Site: brandenburg
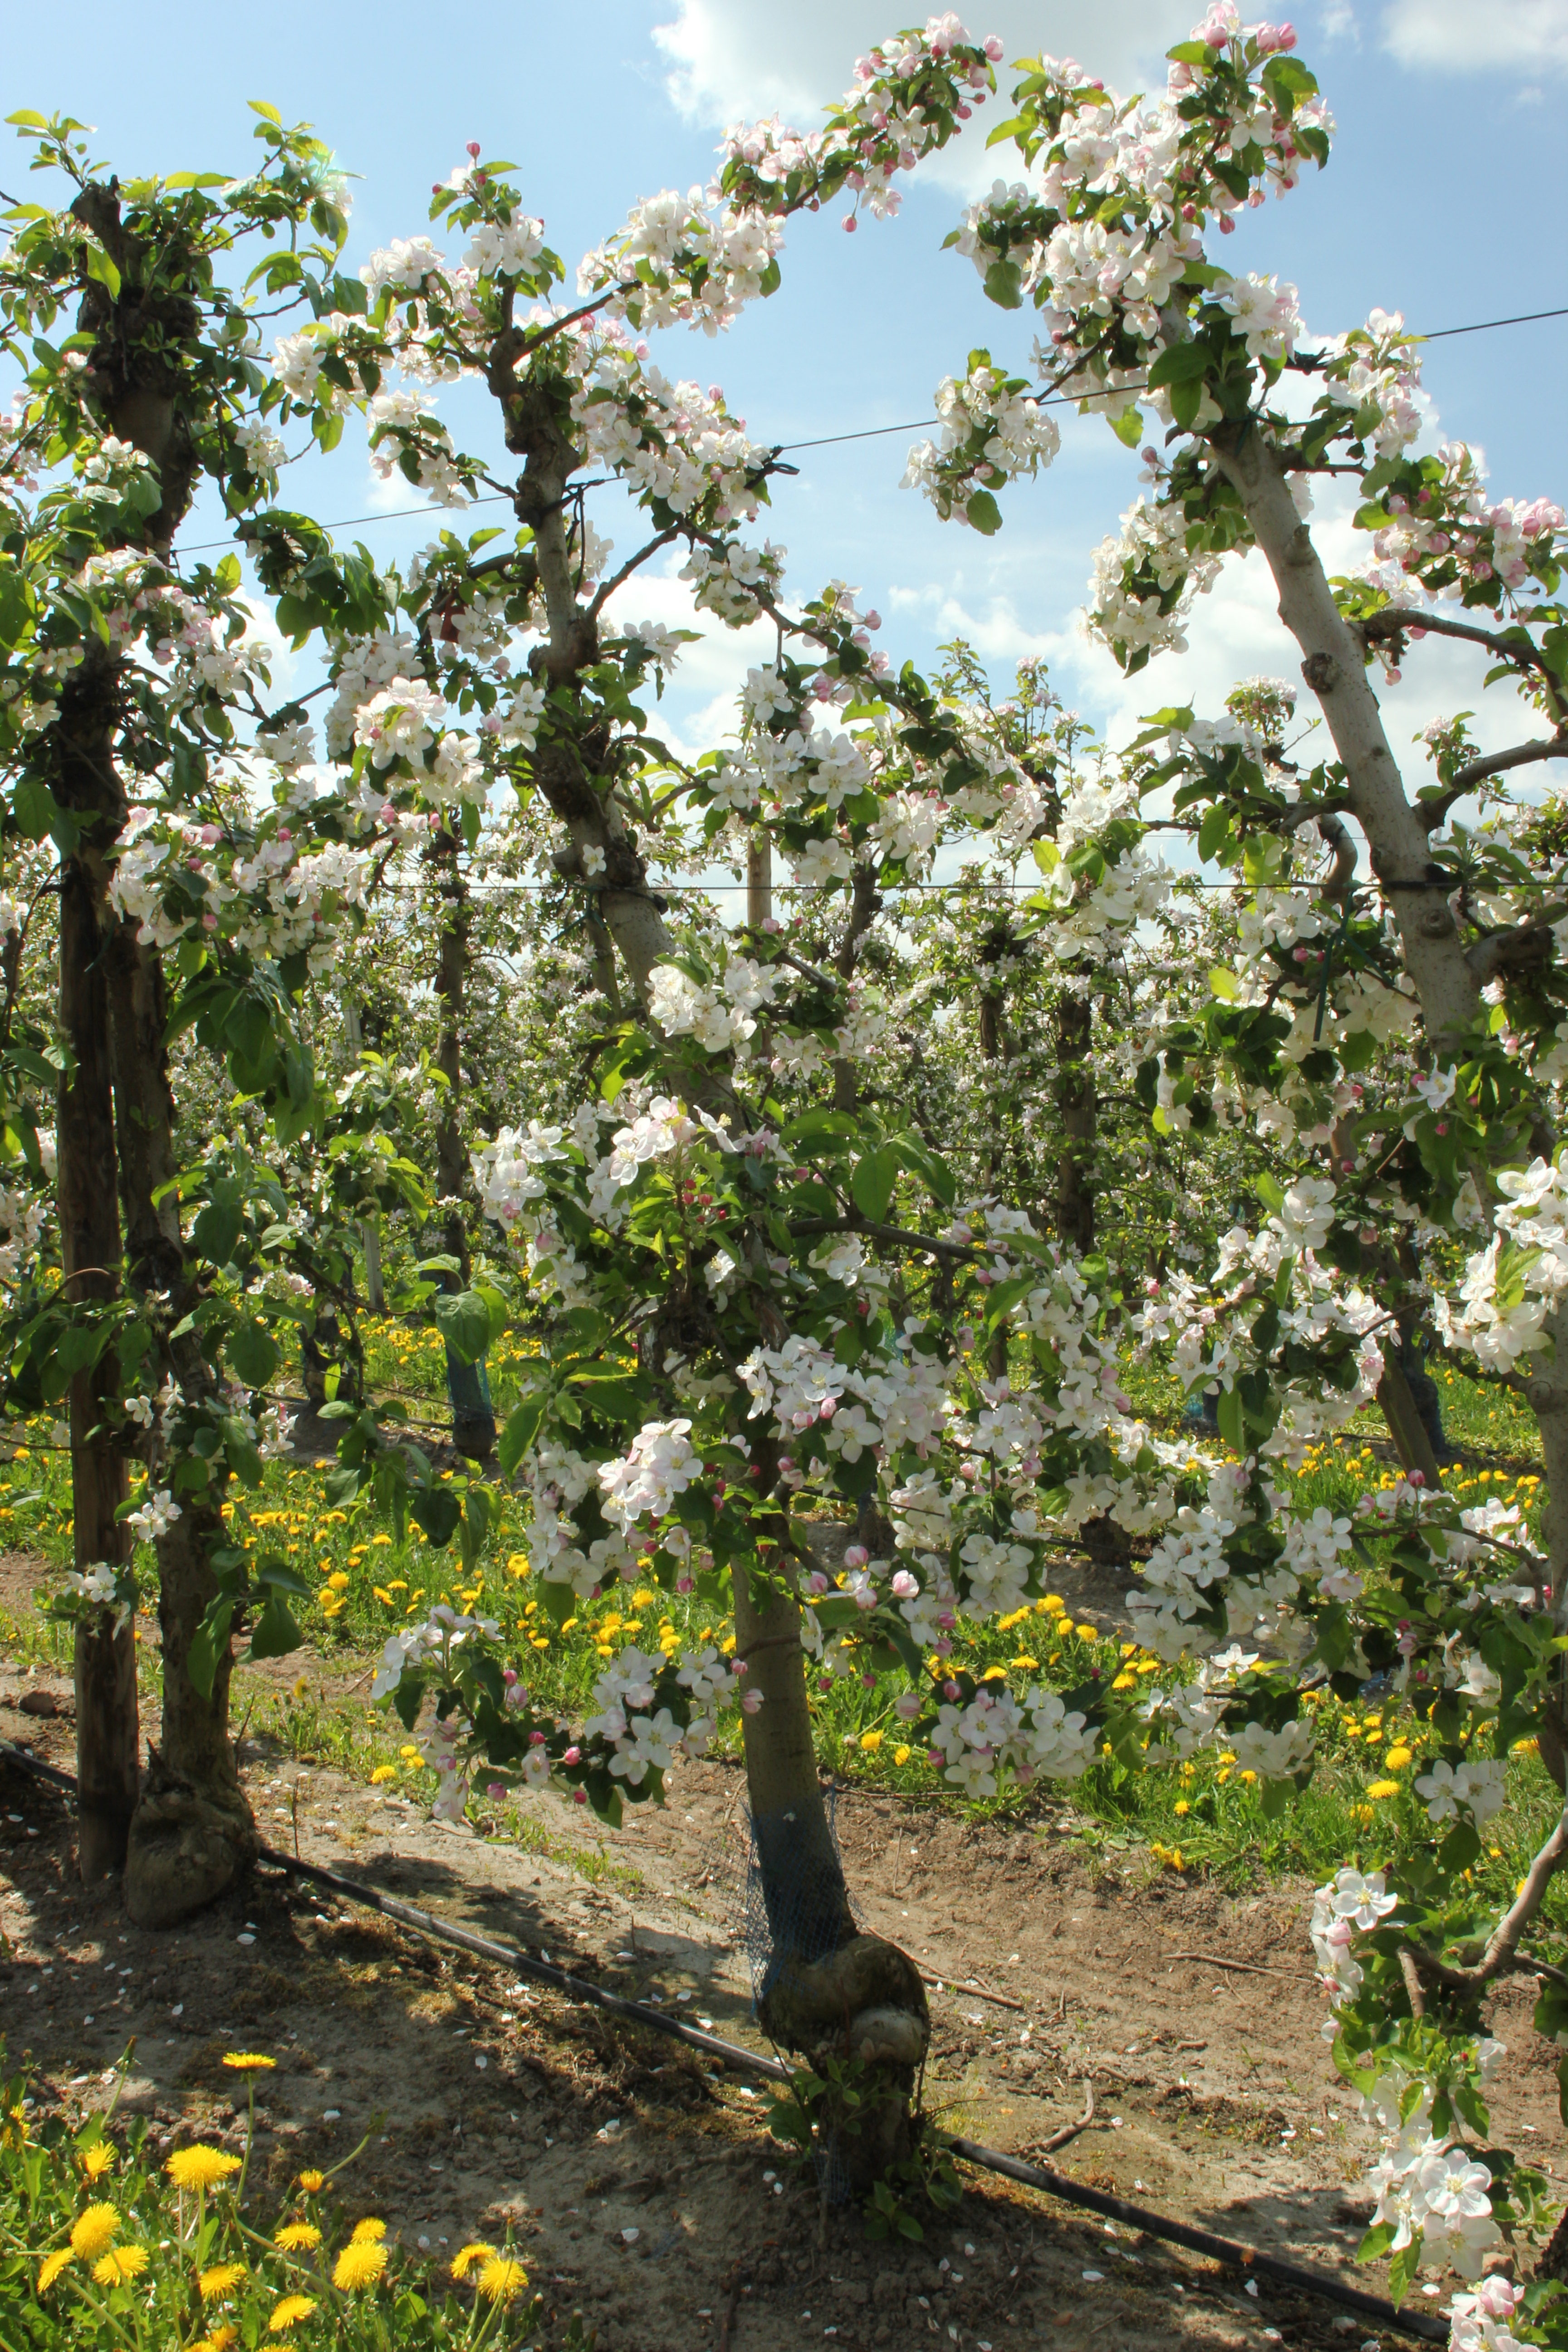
Growth stage (BBCH 65): Flowering